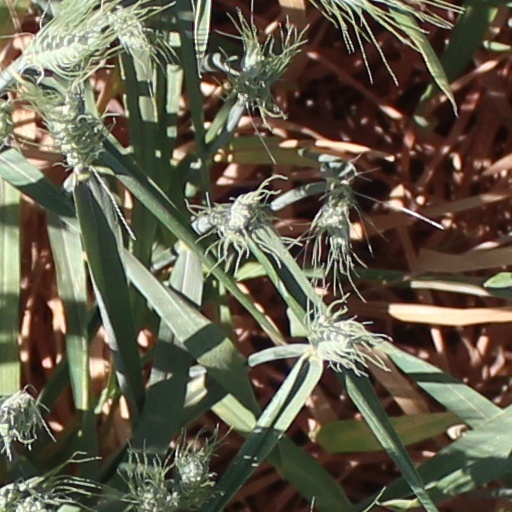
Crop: wheat